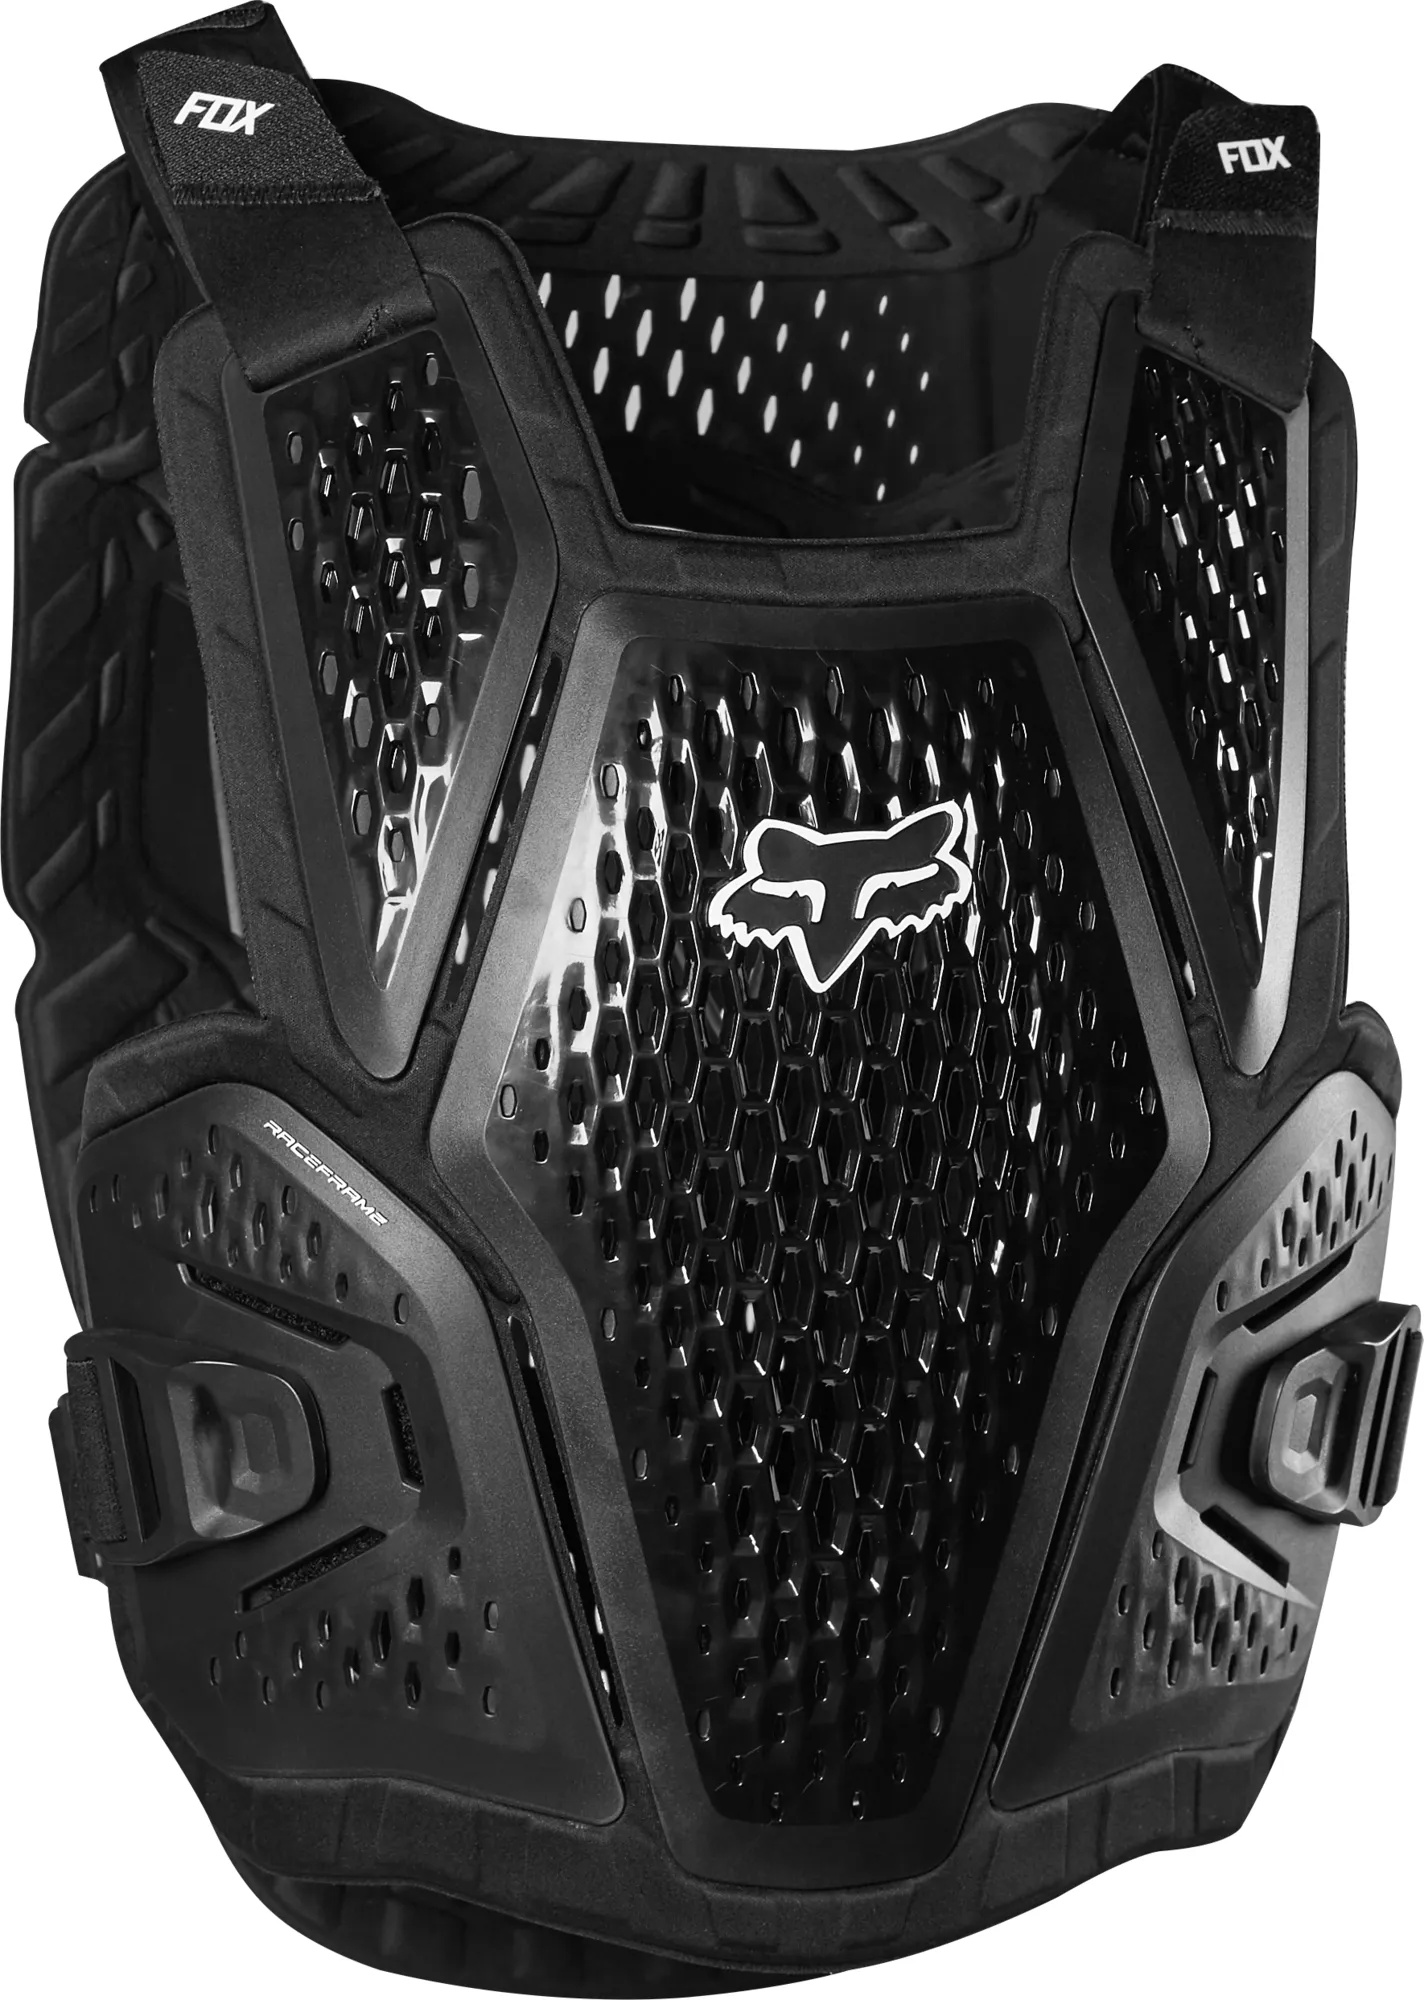
FOX RACEFRAME ROOST
A low-profile under or over jersey roost guard The FOX Raceframe Roost Guard offers versatile protection for your chest and back against roost. Its articulated design provides unmatched flexibility and comfort while encasing the body. Adjustable straps cater to all body types, and the low-profile design allows for wearing over or under a jersey. KEY FEATURES Articulated design hugs the body and is highly vented for maximum comfort Low profile bonded construction allow for versatile use under or over the jersey Adjustable waistband with fast-action concealed buckles for secure and easy fit adjustments Adjustable shoulder straps and removable back plate allow for easy customization Foam-insert compatible for additional chest and back protection (sold separately) Certifications CE EN 14021 certified stone shield
Brand: Fox Racing
Category: Sporting Goods > Outdoor Recreation > Cycling > Cycling Apparel & Accessories > Bicycle Protective Pads